Describe the emotion expressed in this image:  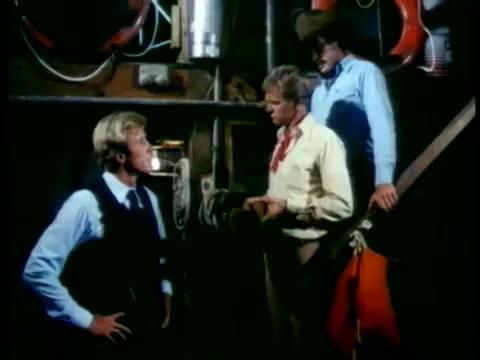
This person displays Pain, valence and arousal with low intensity.